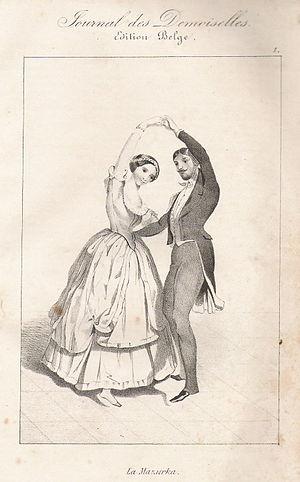
Le Journal des Demoiselles est un titre de presse français, publié à Paris de 1833 à 1922.
La mazurka est une danse traditionnelle originaire de Pologne, très rythmée, à trois temps, de tempo vif et dont les accents se déplacent sur les temps faibles. Elle connut une grande vogue dans les salons européens au XIXᵉ siècle et passa rapidement dans le répertoire populaire et des danses de société.